Tucker: The Man and His Dream

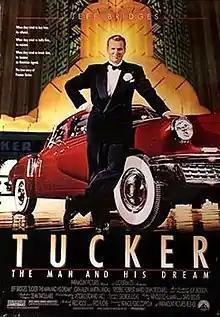
Theatrical release poster

Tucker: The Man and His Dream is a 1988 American biographical comedy-drama film directed by Francis Ford Coppola, starring Jeff Bridges as inventor Preston Tucker. The film recounts Tucker's story and his attempt to produce and market the Tucker 48, which was met with scandal between the Big Three automobile manufacturers and accusations of stock fraud from the U.S. Securities and Exchange Commission. Joan Allen, Martin Landau, Elias Koteas, Frederic Forrest and Christian Slater appear in supporting roles. For his performance, Landau was nominated for the Academy Award and won the Golden Globe Award for Best Supporting Actor.